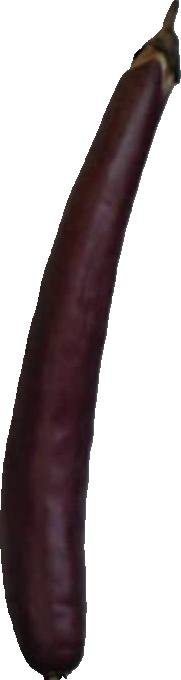
Label: eggplant_long_1